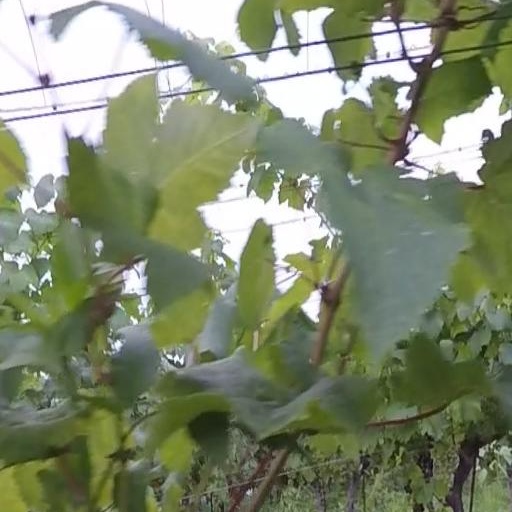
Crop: grape